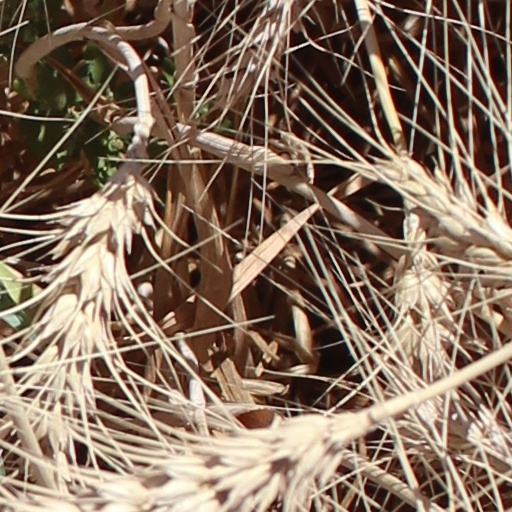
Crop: wheat